Hase-dera (Kamakura)

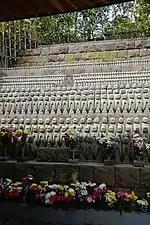
Jizō statues at Jizō-Do

The grounds of the temple are home to hundreds of small Jizō statues, placed by parents mourning offspring lost to miscarriage, stillbirth, or abortion. These statues remain in place for about a year, before being removed to make way for more statues; it is estimated that some 50,000 Jizō statues have been placed at Hase-dera since World War II.